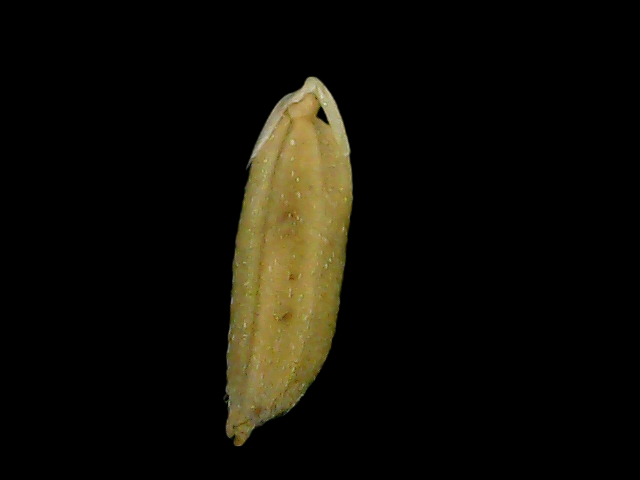
Rice variety: Bd49